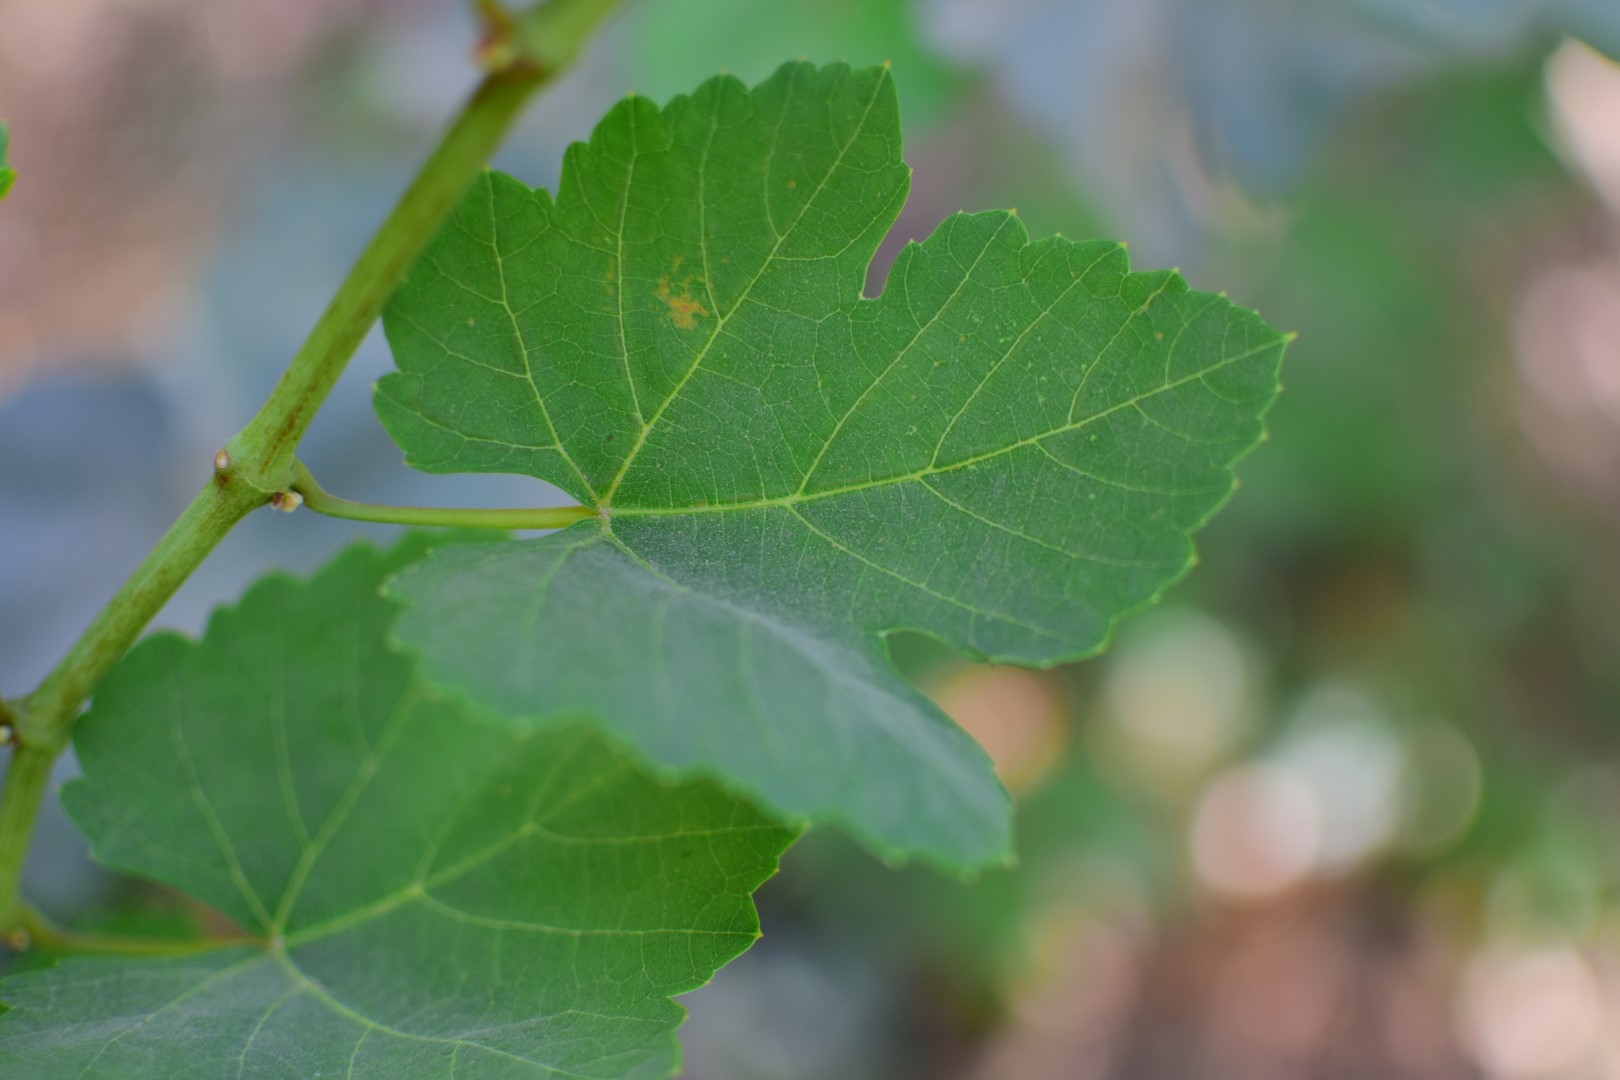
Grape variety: Shdah